Curtain rod

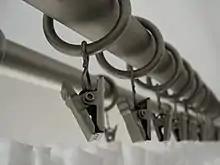
Curtain rod

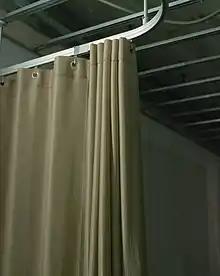
Ready-made curtain rail.

A curtain rod, curtain rail, curtain pole, or traverse rod is a device used to suspend curtains, usually above windows or along the edges of showers or bathtubs, though also wherever curtains might be used. When found in bathrooms, curtain rods tend to be telescopic and self-fixing, while curtain rods in other areas of the home are often affixed with decorative brackets or finial.